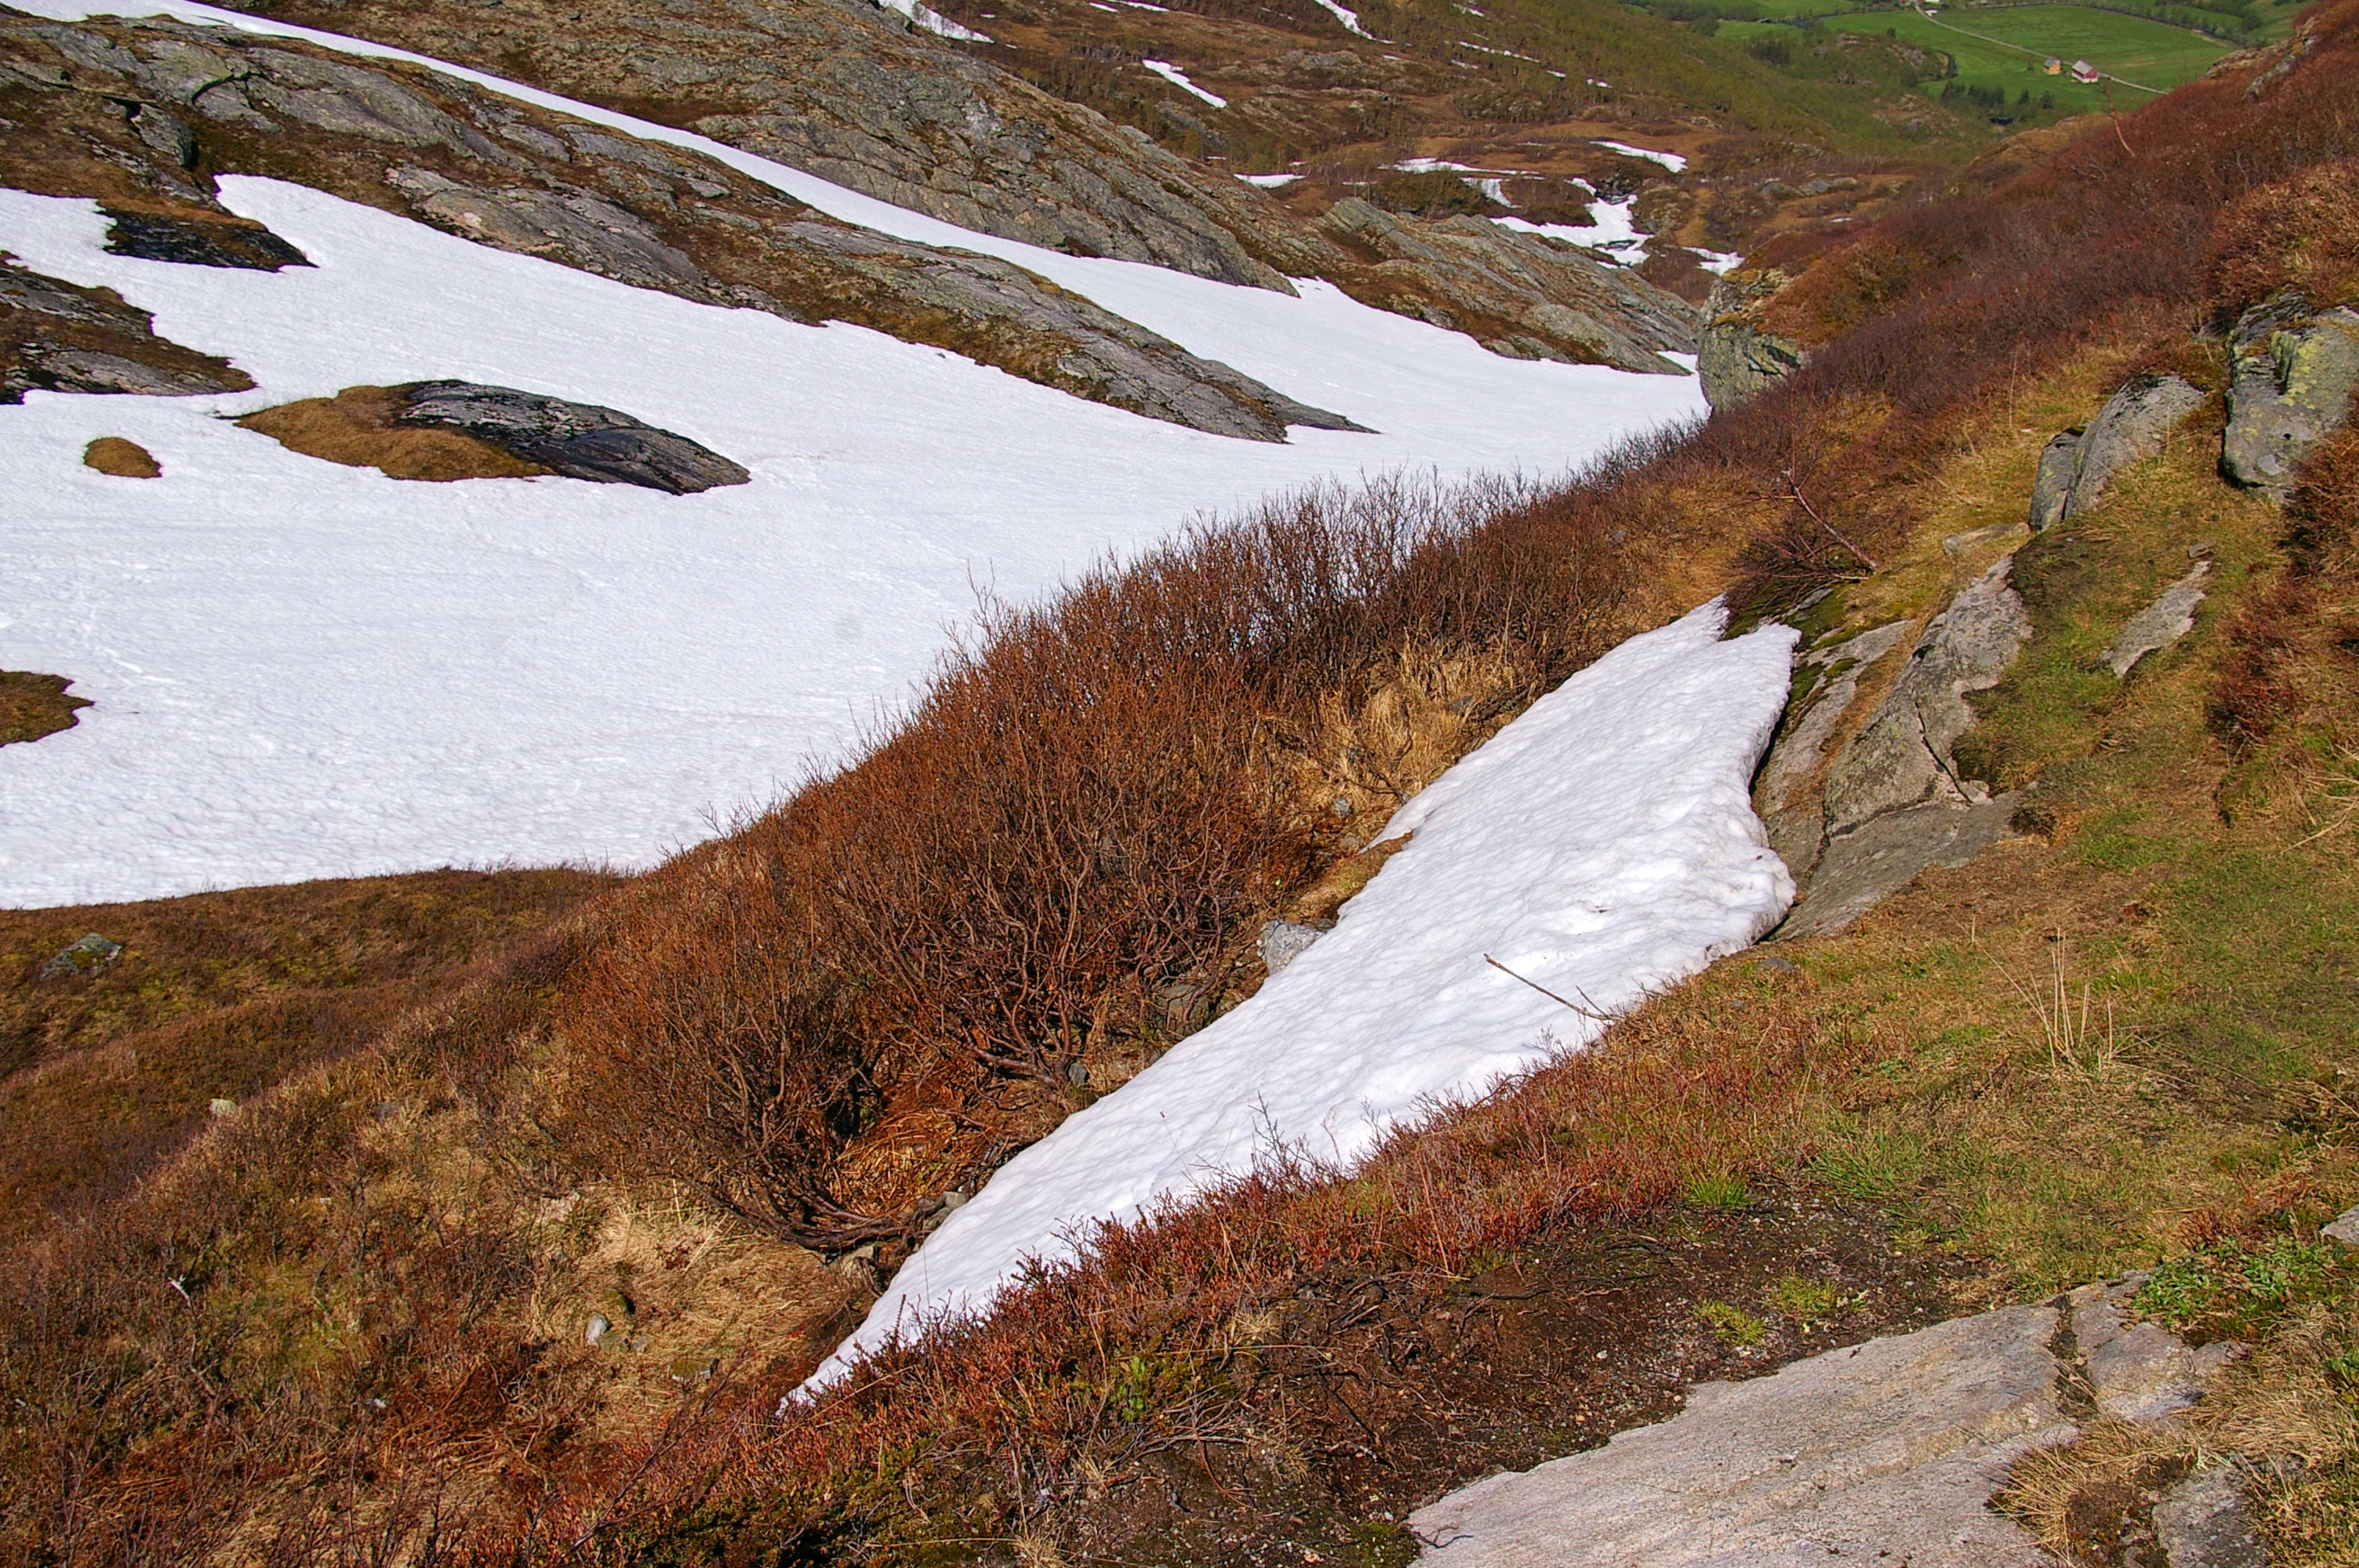
landscape, nature, grass, rock, wilderness, walking, mountain, snow, cold, trail, white, hill, valley, mountain range, cliff, spring, autumn, holiday, snowy, terrain, ridge, summit, north, geology, mountains, plateau, fell, loch, wintry, norway, tundra, snow cover, eiskristalle, aerial photography, clear air, mountain pass, fjordlandschaft, geographical feature, mountainous landforms, geological phenomenon